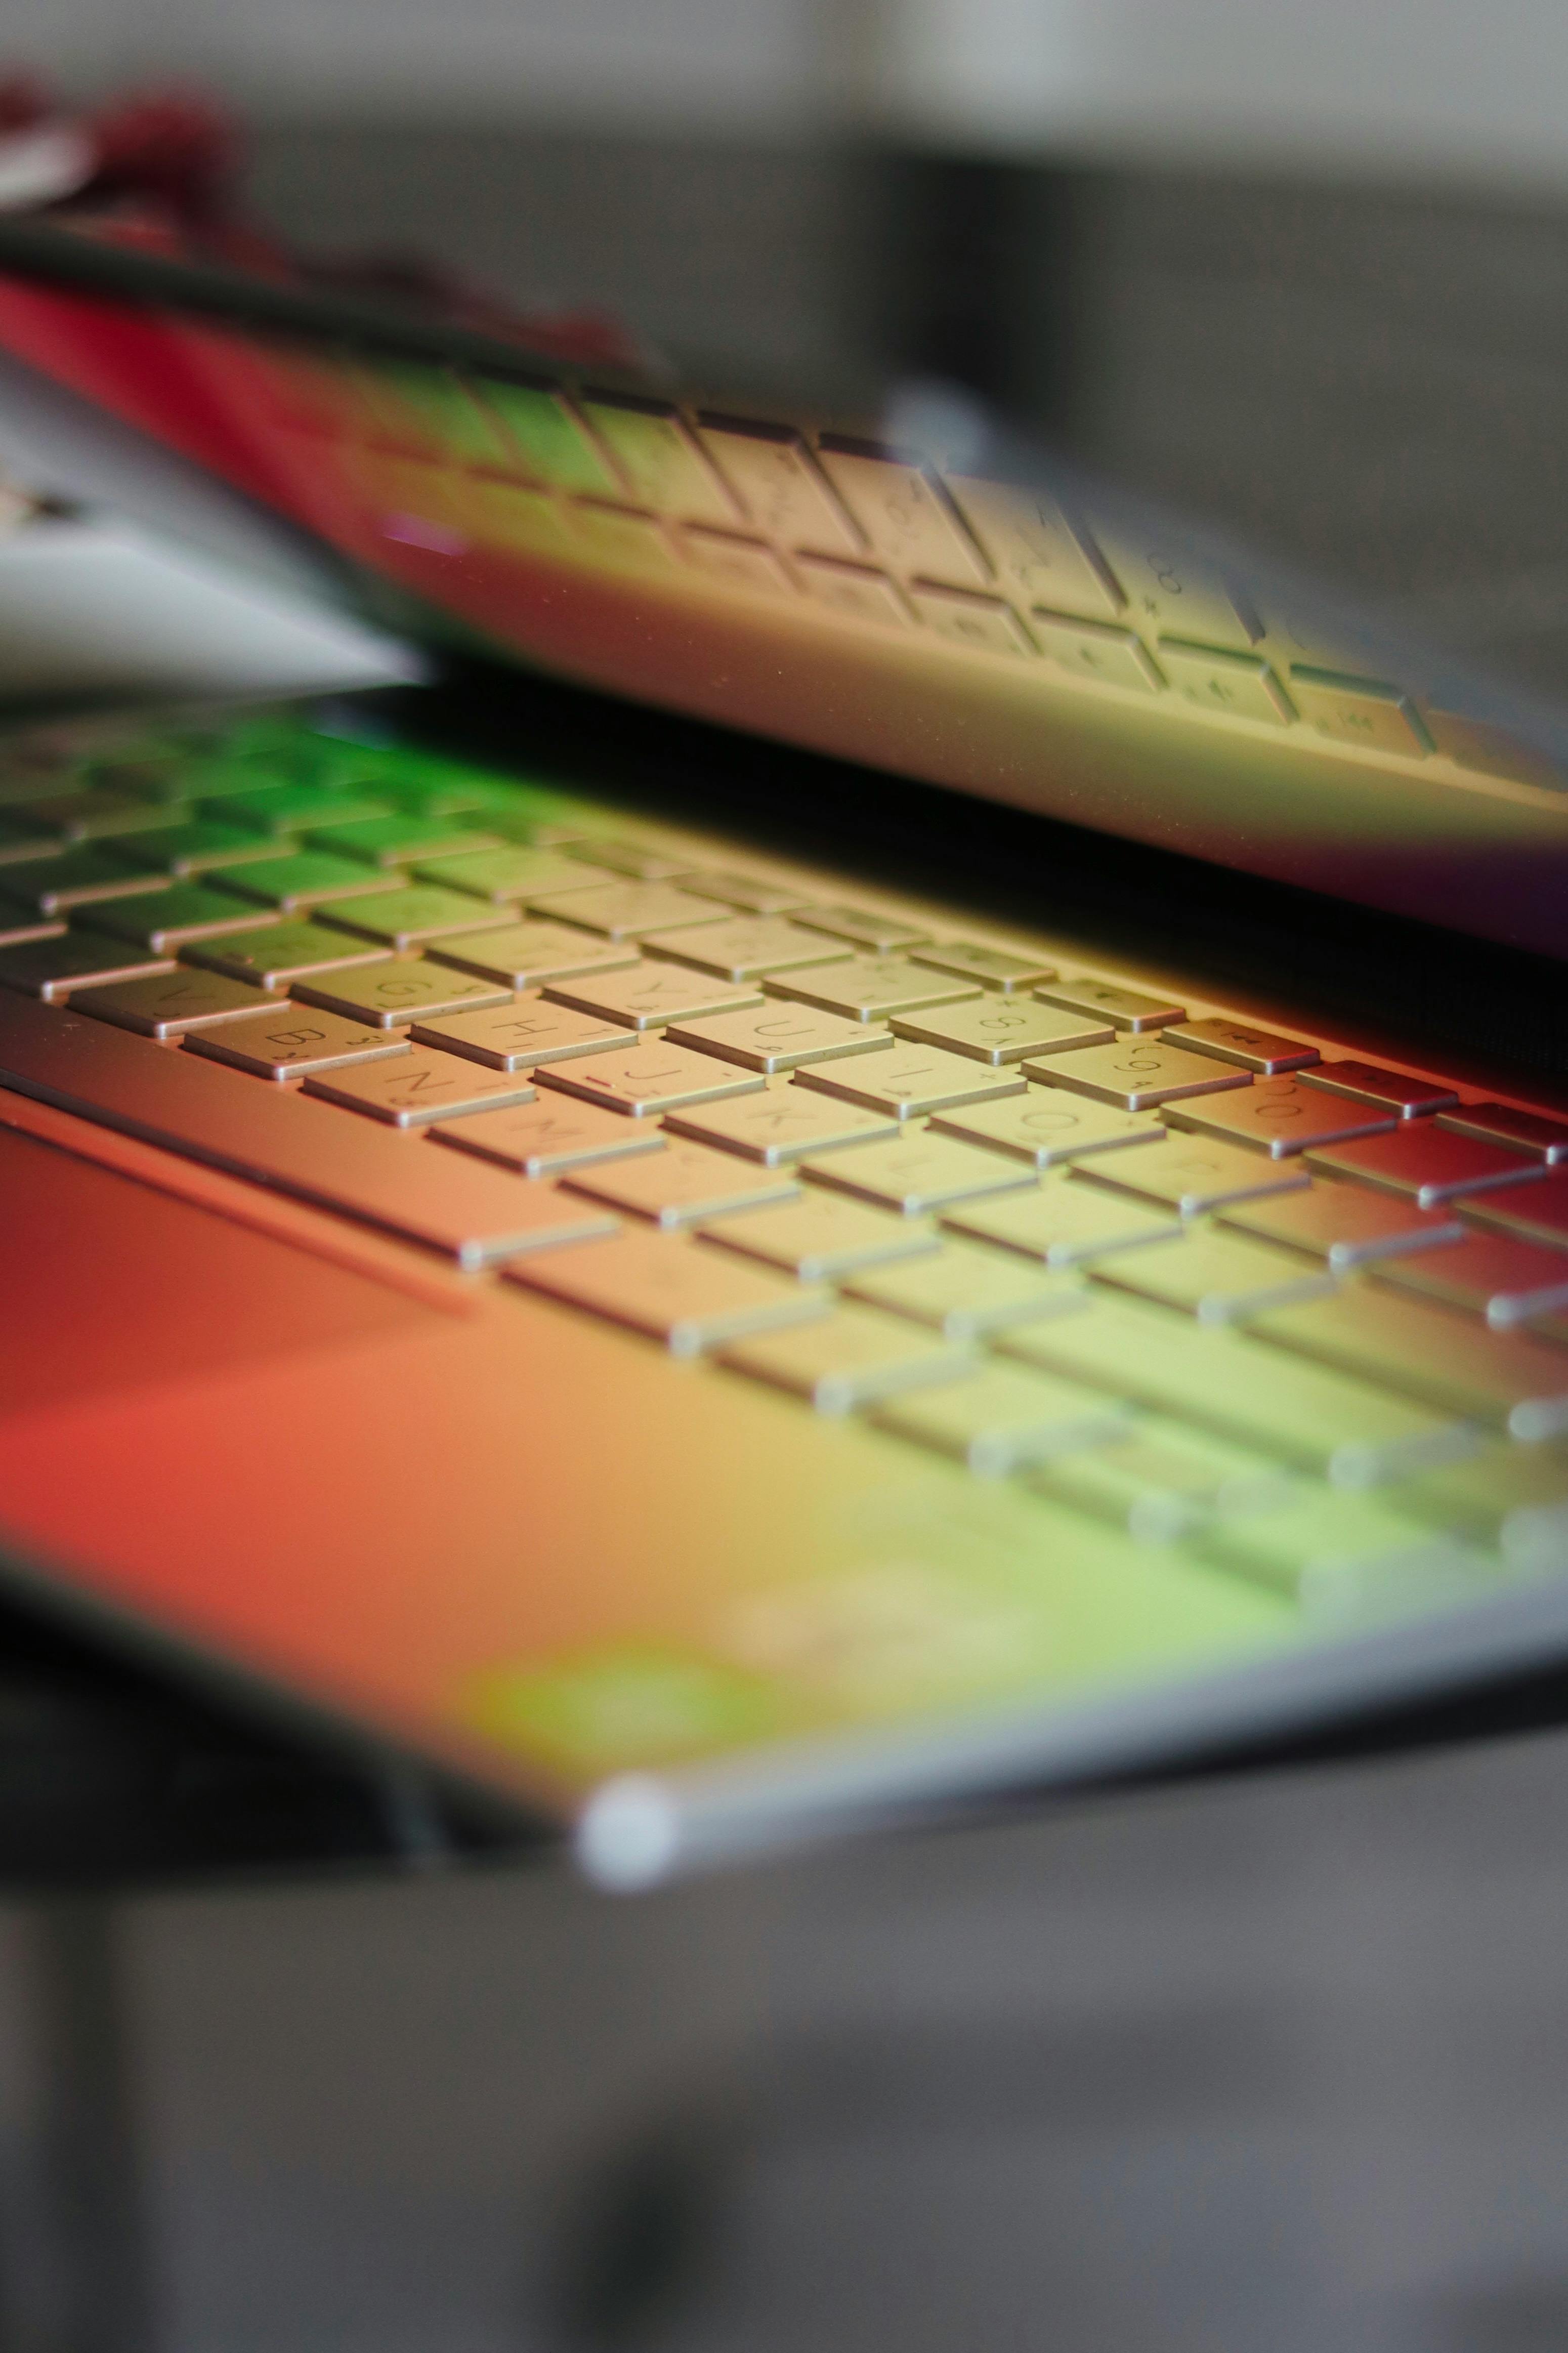
digital, laptop, personal computer, input device, netbook, computer keyboard, office equipment, computer, gadget, electronic instrument, wood, communication device, musical instrument, audio equipment, font, peripheral, desk, Tints and shades, electronic device, musical instrument accessory, portable communications device, close up, electric blue, macro photography, computer hardware, metal, table, publication, space bar, display device, computer component, machine, office supplies, electronic musical instrument, personal computer hardware, shadow